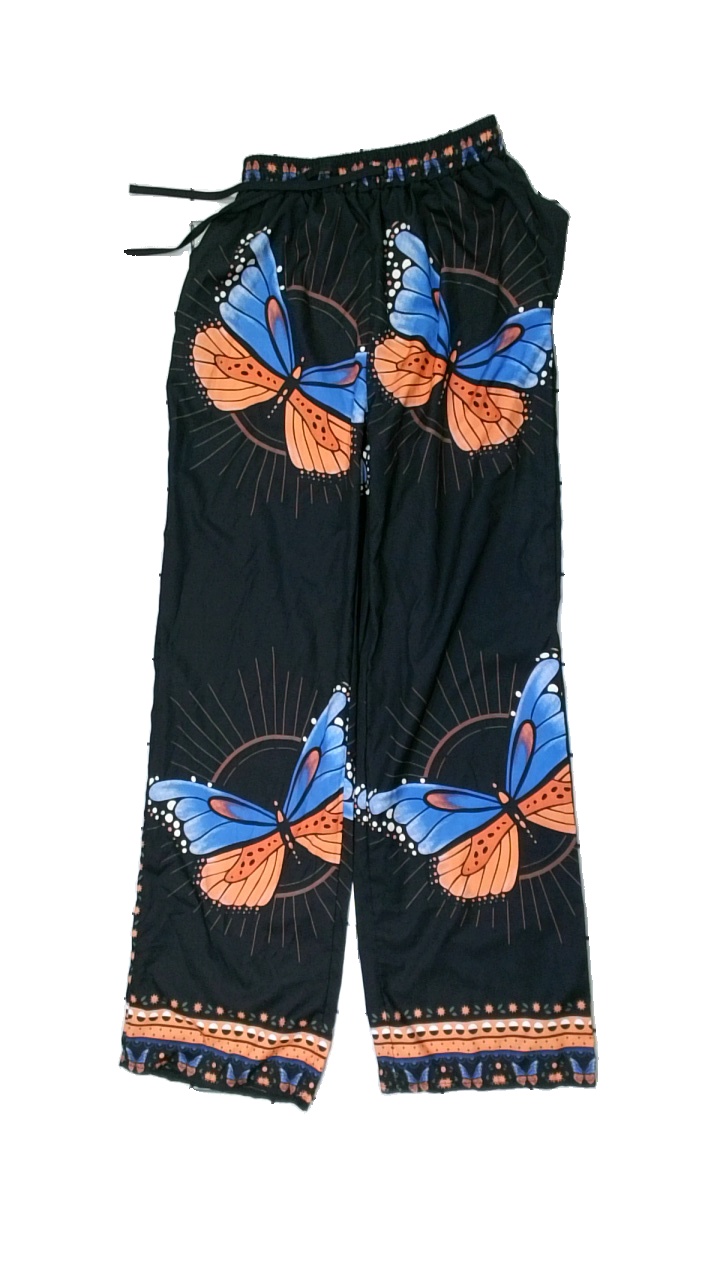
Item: Trousers (Ladies)
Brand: Missing
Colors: Black, Blue, Orange, Multicolor
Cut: Regular
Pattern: Other
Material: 100% polyester
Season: All
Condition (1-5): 3
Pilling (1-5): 5
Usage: Reuse
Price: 50-100